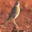
Label: bird